Virginian EL-C

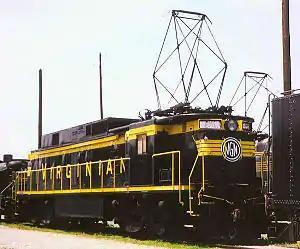
Virginian Railway 135 is preserved at the Virginia Museum of Transportation

The Virginian EL-C, later known as the New Haven EF-4 and E33, was an electric locomotive built for the Virginian Railway by General Electric in August 1955. They were the first successful production locomotives to use Ignitron (mercury arc) rectifier technology. Although they proved to be a successful design, no more EL-Cs were built, due to the small number of railroads that had electrification and the advent of improved electric locomotive technology. They were among the last mainline electric freight locomotives in the United States.